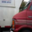
Label: truck